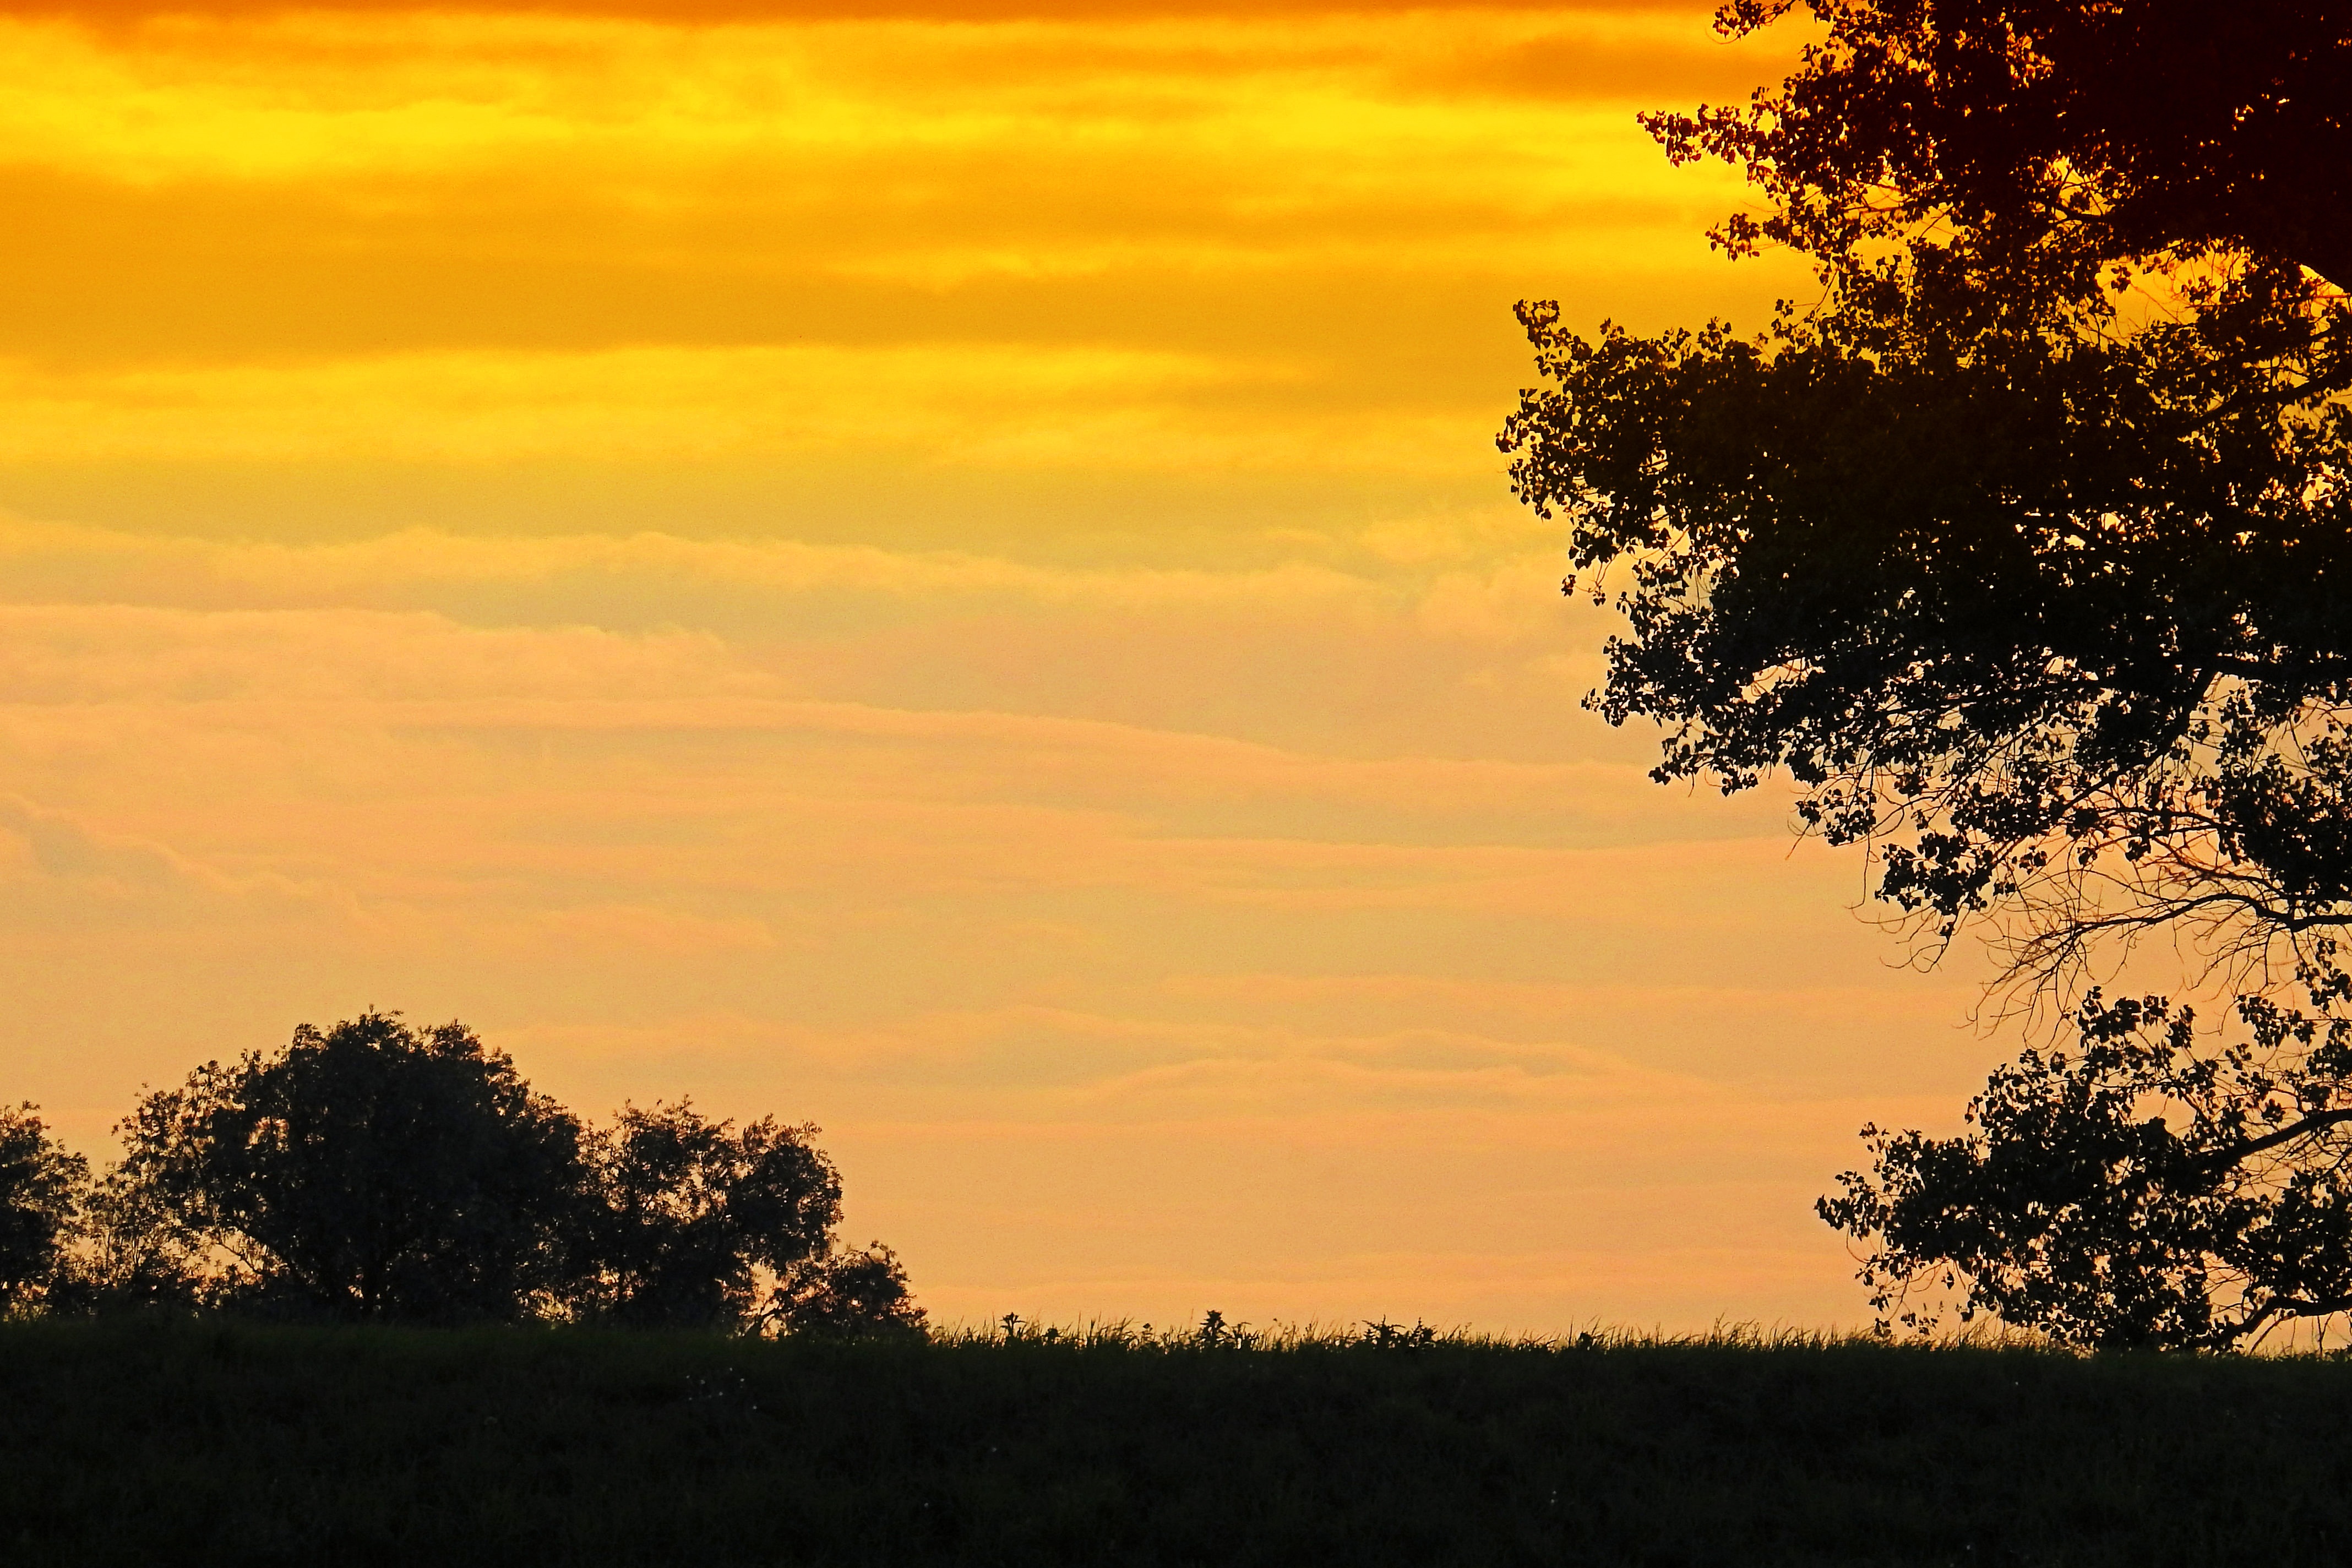
tree, nature, horizon, branch, silhouette, cloud, sky, sun, sunrise, sunset, field, prairie, sunlight, morning, dawn, atmosphere, dusk, evening, twilight, autumn, savanna, trees, evening sun, afterglow, evening sky, atmospheric phenomenon, woody plant, red sky at morning